2020 NBA draft

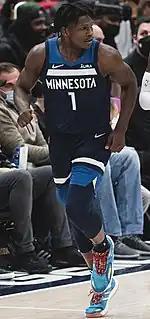
Anthony Edwards was selected 1st overall by the Minnesota Timberwolves.

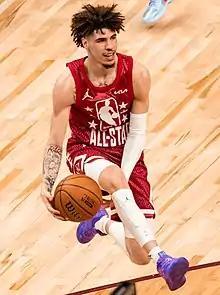
LaMelo Ball was selected 3rd overall by the Charlotte Hornets.

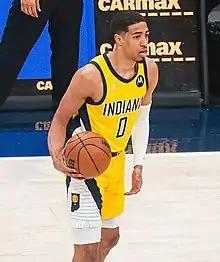
Tyrese Haliburton was selected 12th overall by the Sacramento Kings.

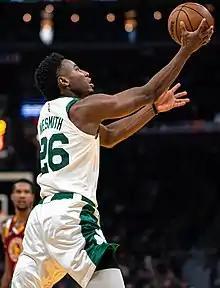
Aaron Nesmith was selected 14th overall by the Boston Celtics.

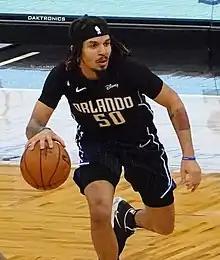
Cole Anthony was selected 15th overall by the Orlando Magic.

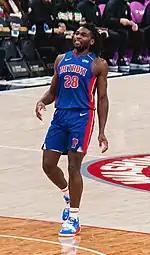
Isaiah Stewart was selected 16th overall by the Portland Trail Blazers (traded to the Detroit Pistons via the Houston Rockets).

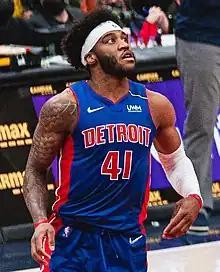
Saddiq Bey was selected 19th overall by the Brooklyn Nets (traded to the Detroit Pistons).

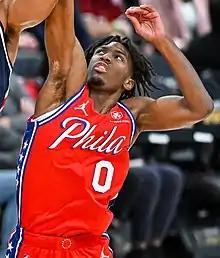
Tyrese Maxey was selected 21st overall by the Philadelphia 76ers.

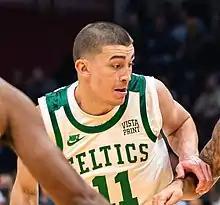
Payton Pritchard was selected 26th overall by the Boston Celtics.

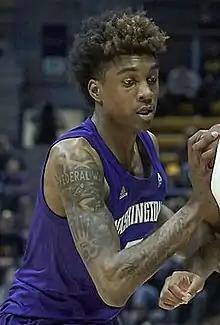
Jaden McDaniels was selected 28th overall by the Los Angeles Lakers (traded to the Minnesota Timberwolves via the Oklahoma City Thunder).

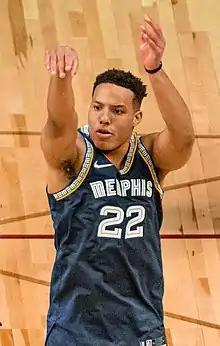
Desmond Bane was selected 30th overall by the Boston Celtics (traded to the Memphis Grizzlies).

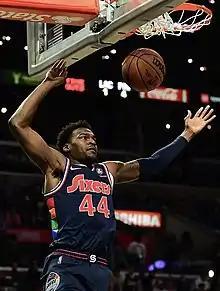
Paul Reed was selected 58th overall by the Philadelphia 76ers.

These players were not selected in the 2020 NBA draft, but have played at least one regular season or postseason game in the NBA.